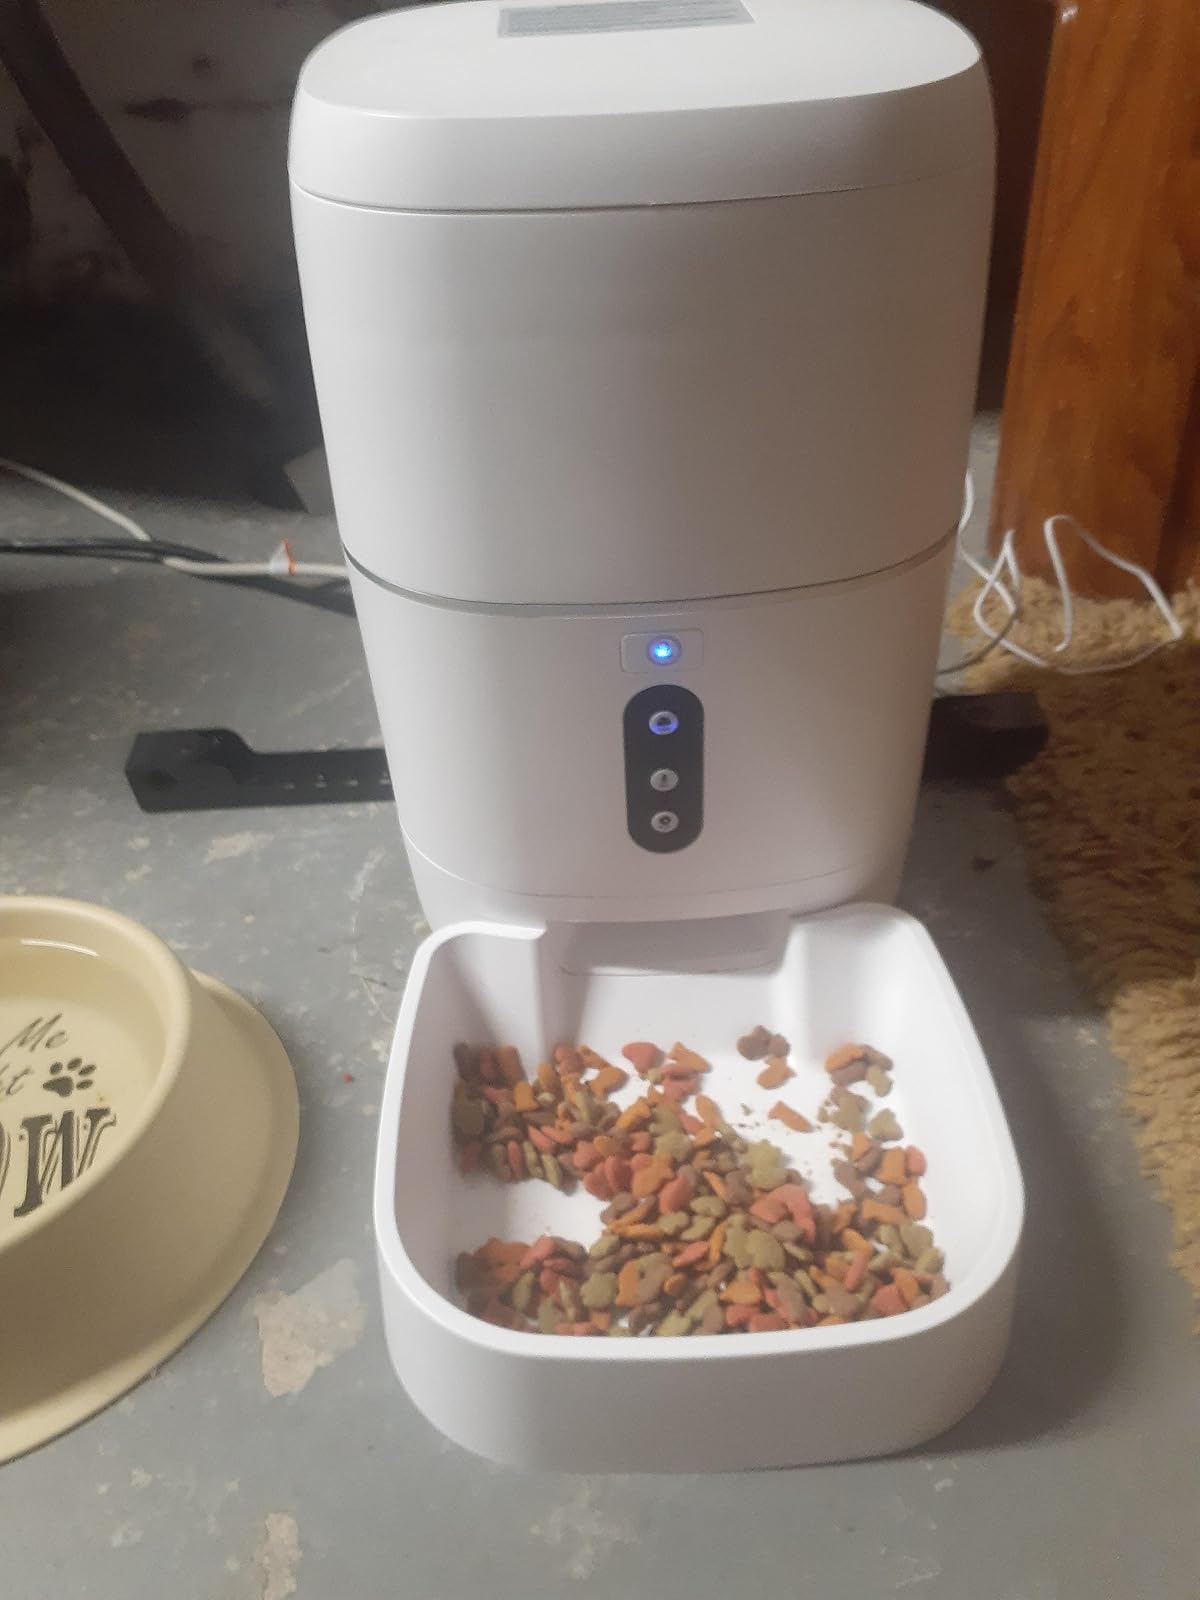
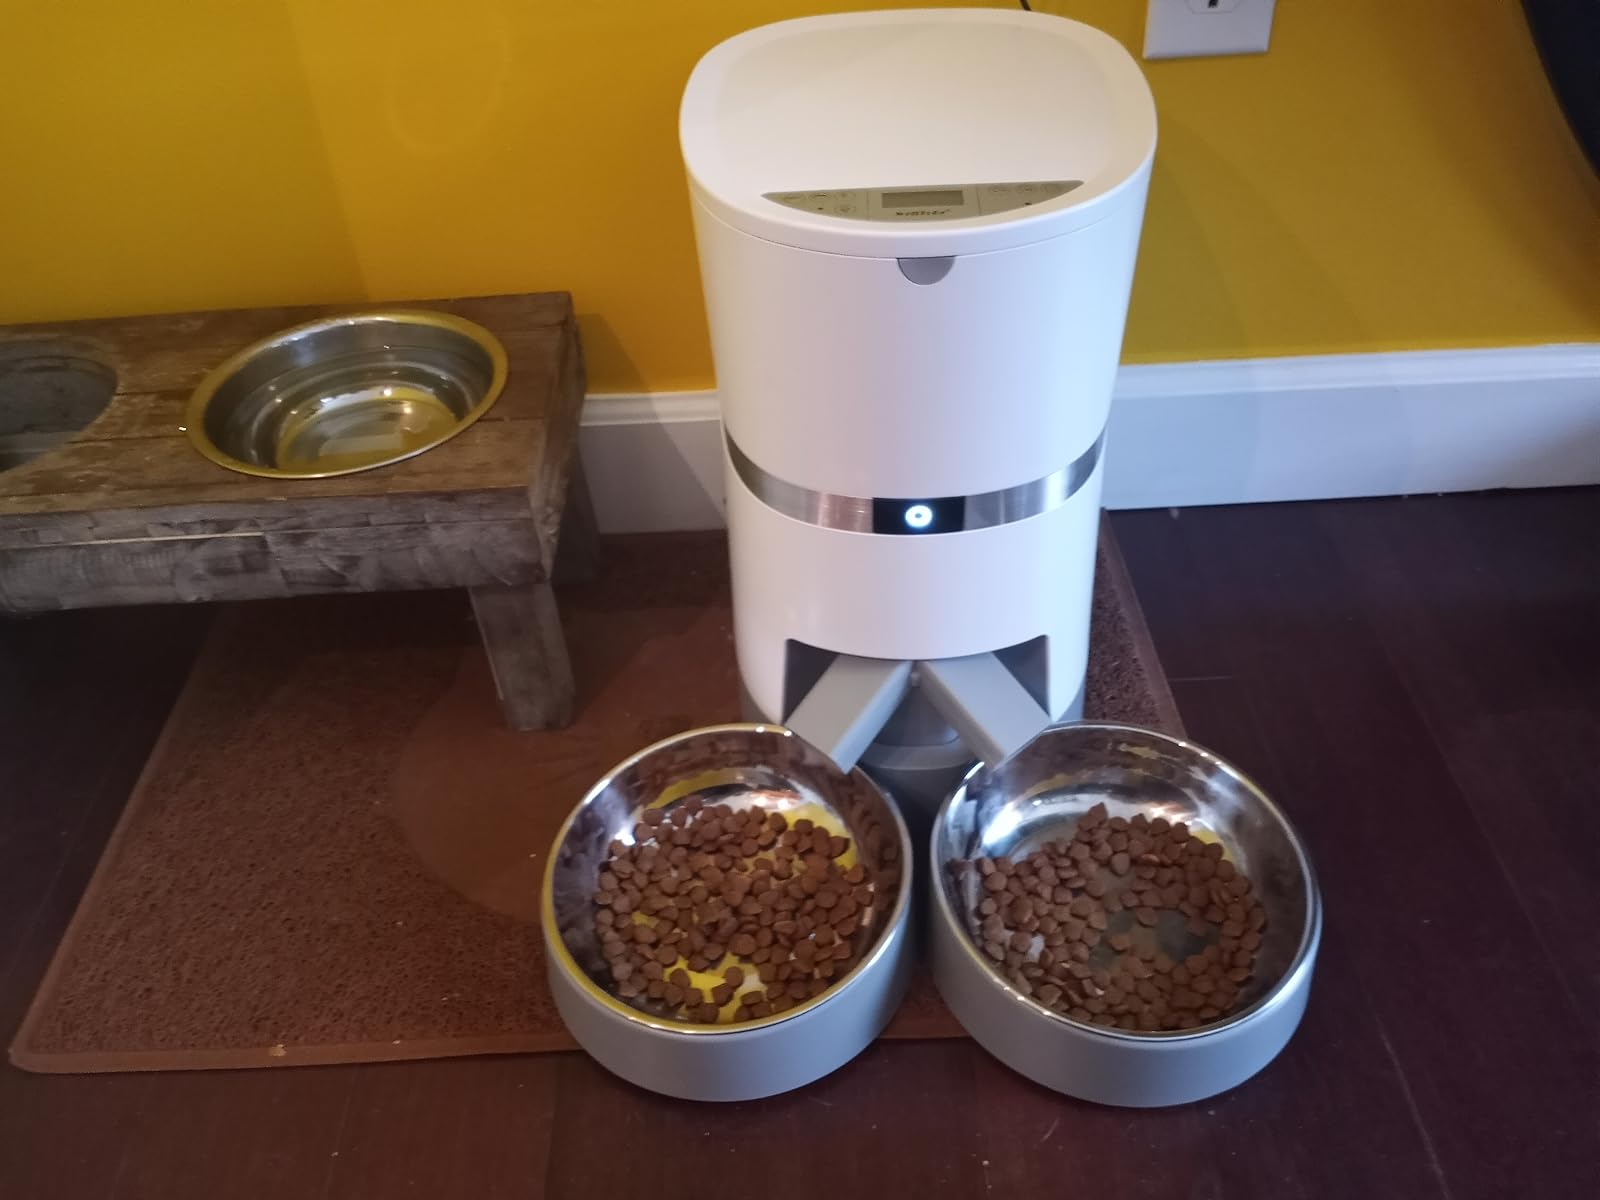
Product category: items_feeder
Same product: no